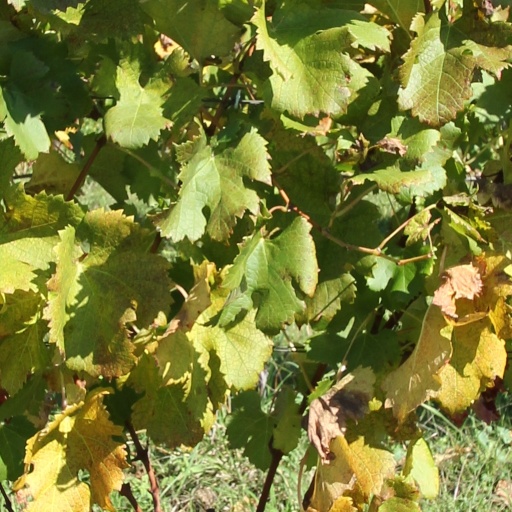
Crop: grape